Vinland

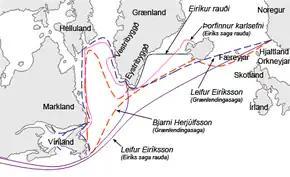
Medieval Norse sailing routes and geography of the North Atlantic, based on the saga texts (after Árni Ibsen, "Svart á hvítu", 1987)

In the other version of the story, "Eiríks saga rauða" or the "Saga of Erik the Red", Leif Ericsson accidentally discovered the new land when traveling from Norway back to Greenland after a visit to his overlord, King Olaf Tryggvason, who commissioned him to spread Christianity in the colony. Returning to Greenland with samples of grapes/currants, wheat and timber, he rescued the survivors from a wrecked ship and gained a reputation for good luck; his religious mission was a swift success. The next spring, Thorstein, Leif's brother, led an expedition to the new land, but drifted off course and spent the whole summer sailing the Atlantic. On his return, he met and married Gudrid, one of the survivors from a ship which made land at Herjolfsnes after a difficult voyage from Iceland. Spending the winter as a guest at a farm on Greenland with Gudrid, Thorstein died of disease, reviving just long enough to make a prophecy about her future as a far-traveling Christian. The next winter, Gudrid married a visiting Icelander named Thorfinn Karlsefni, who, with his business partner Snorri Thorbrandsson, agreed to undertake a major expedition to the new land, taking livestock with them. Also contributing ships for this expedition were another pair of visiting Icelanders, Bjarni Grimolfsson and Thorhall Gamlason, and Leif's brother and sister Thorvald and Freydis, with her husband Thorvard. Sailing past landscapes of flat stones (Helluland) and forests (Markland) they rounded a cape where they saw the keel of a boat (Kjalarnes), then continued past some extraordinarily long beaches ("Furðustrandir") before they landed and sent out two runners to explore inland. After three days, the pair returned with samples of grapes/currants and wheat. After they sailed a little farther, the expedition landed at an inlet next to an area of strong currents (Straumfjörð), with an island just off shore (Straumsey), and they made camp. The winter months were harsh, and food was in short supply. One day an old family servant, Thorhall the Hunter (who had not become Christian), went missing and was found mumbling to himself. Shortly afterwards, a beached whale was found, which Thorhall claimed had been provided in answer to his praise of the pagan gods. The explorers found that eating it made them ill, so they prayed to the Christian God, and shortly afterwards the weather improved.